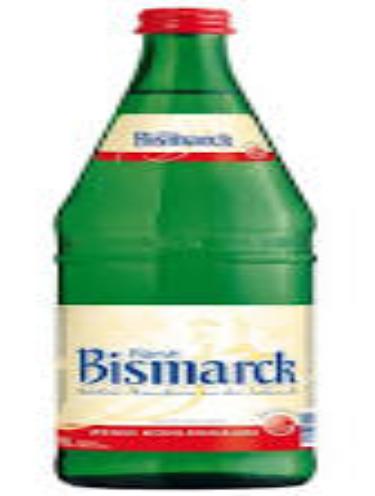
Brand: Furst Bismarck
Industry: Food